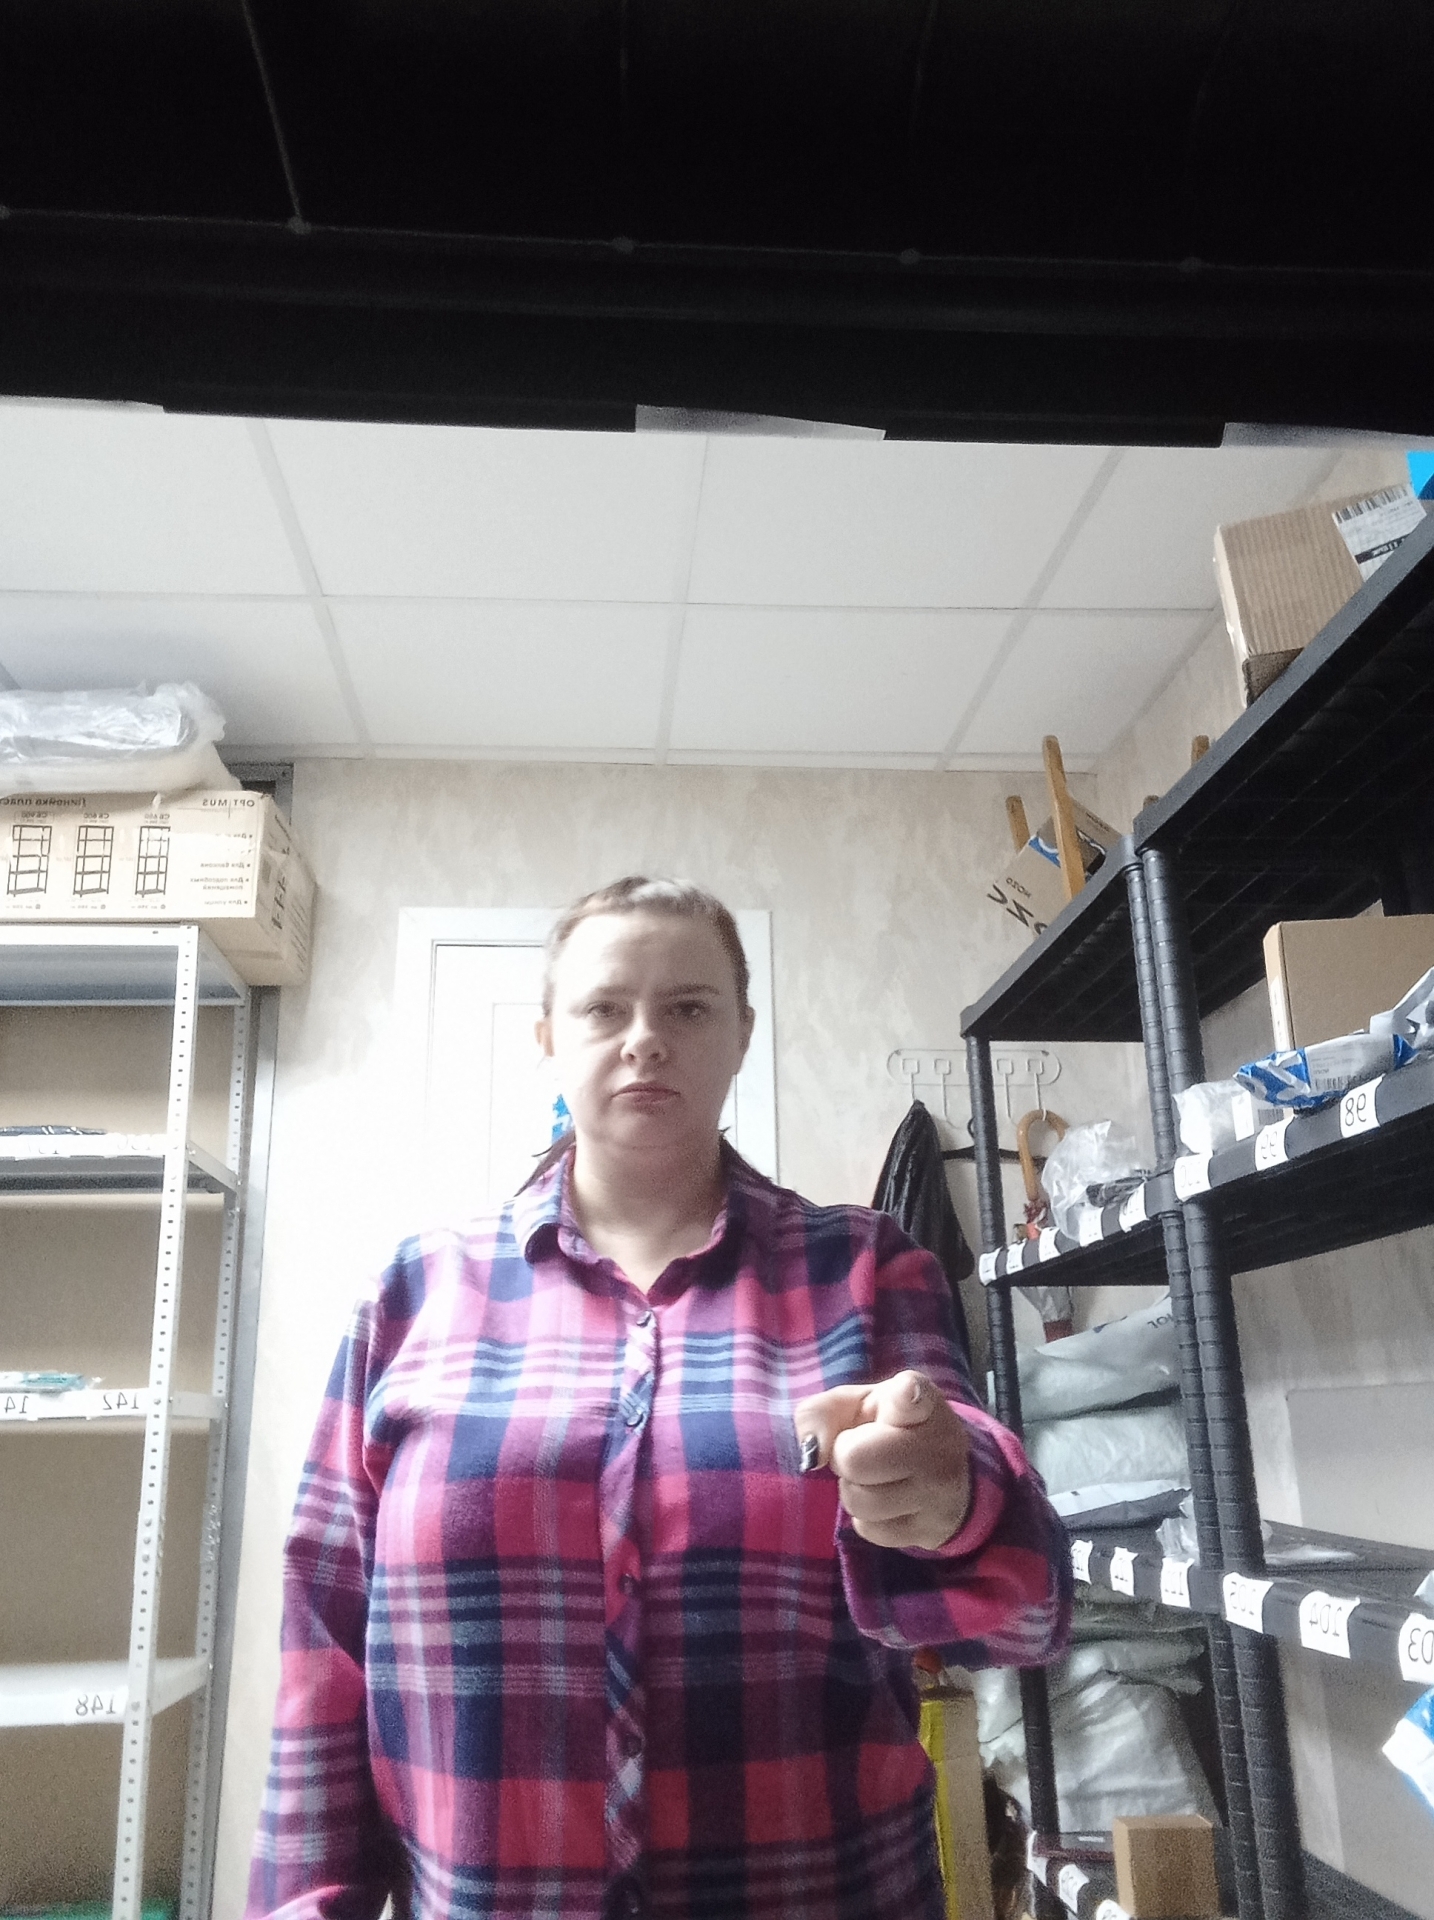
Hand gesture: point